Ecuador Mi Pais

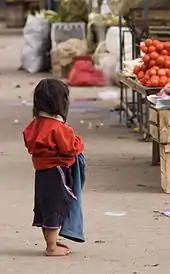
Rural Ecuadorian child

The services provided are not limited to specific religious or ethnic groups. However, in the distribution of the scholarships, EMiP tries to maintain gender parity.